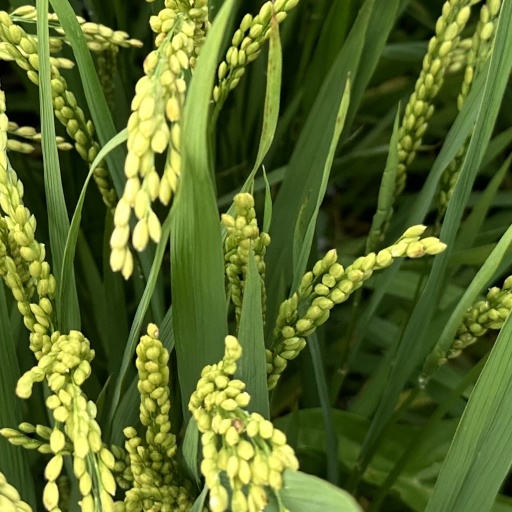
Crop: rice